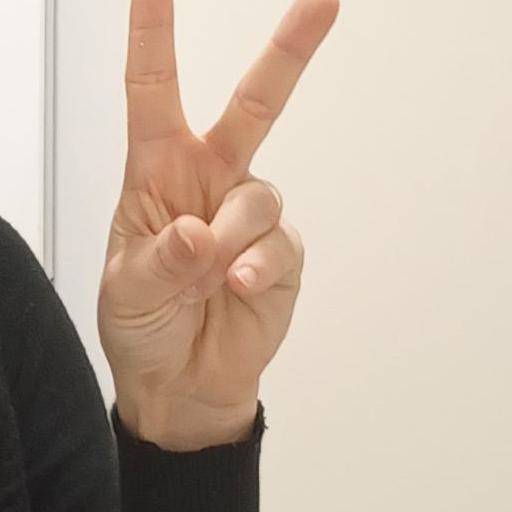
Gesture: peace